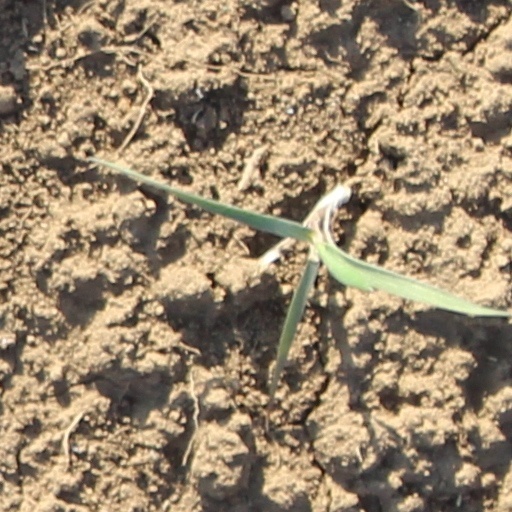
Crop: wheat